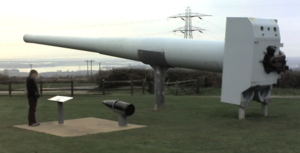
Dreadnought / Design / Bestykning / Hovedkanonernes kraft og kaliber
En 14-tommer skibskanon, som installeret i King George V klassen
Dreadnought var den fremherskende type af slagskibe i det 20. århundrede. Det britiske slagskib HMS Dreadnought havde en så stor betydning for udviklingen af slagskibe, da den blev søsat i 1906, at slagskibe, som blev bygget efter dette blev omtalt som 'dreadnoughts', og ældre slagskibe kom til at hedde præ-dreadnoughts. Skibets udformning indeholdt to revolutionerende fornyelser. For det første var skibet udelukkende bestykket med de største mulige kanoner og for det andet var skibet udstyret med dampturbiner. Ibrugtagningen af HMS Dreadnought satte gang i et fornyet våbenkapløb, fortrinsvis mellem Storbritannien og Det Tyske Kejserrige, men lande over hele kloden fulgte med efterhånden som den nye type krigsskibe blev et afgørende symbol på national styrke.